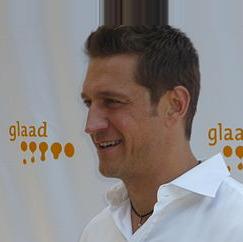
Age: 40